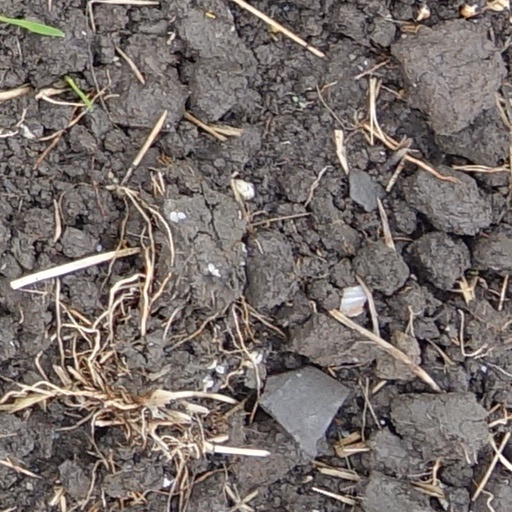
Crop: wheat